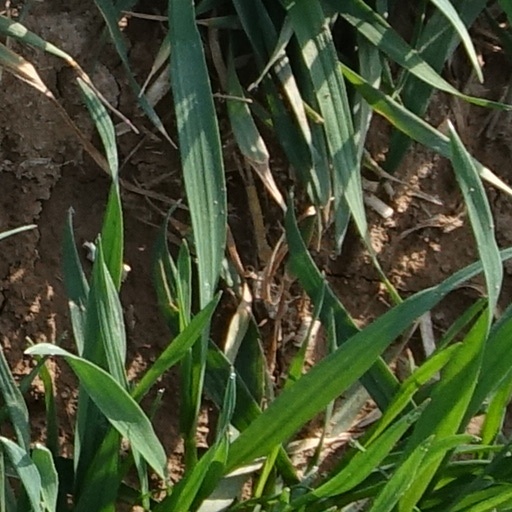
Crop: wheat